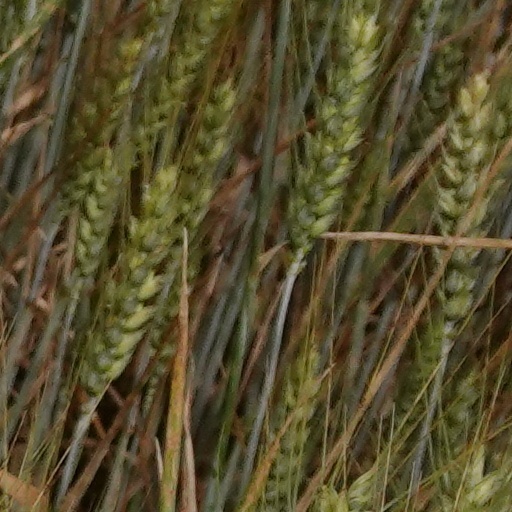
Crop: wheat